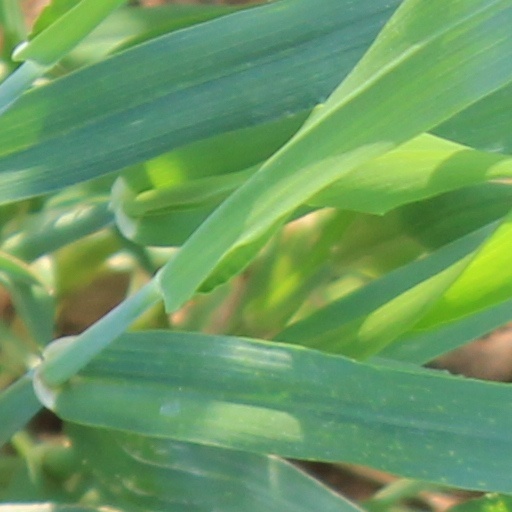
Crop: wheat